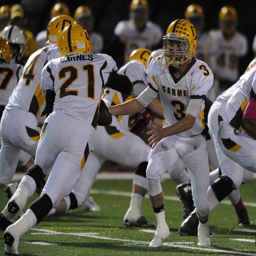
week - photos from the football game .